Bethany Joy Lenz

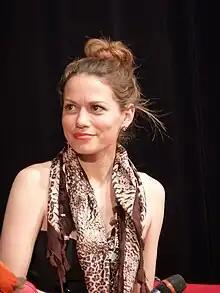
Lenz in France at the 2012 OTH Convention

While working on "One Tree Hill" she continued to release new music. In 2005, after recording "When the Stars Go Blue" with costar Tyler Hilton, the duo joined The Wreckers (Michelle Branch and Jessica Harp), and Gavin DeGraw for a 25-city North American "One Tree Hill Tour" that started in Vancouver. Lenz and Hilton scored the No. 89 spot in February 2005's "Billboard" Pop 100 chart with the duet "When the Stars Go Blue". While on tour, Lenz debuted her second independent record entitled, "Come On Home", and filmed her first music video for "Songs in My Pockets" at Coney Island Beach and Astroland in Brooklyn, New York.